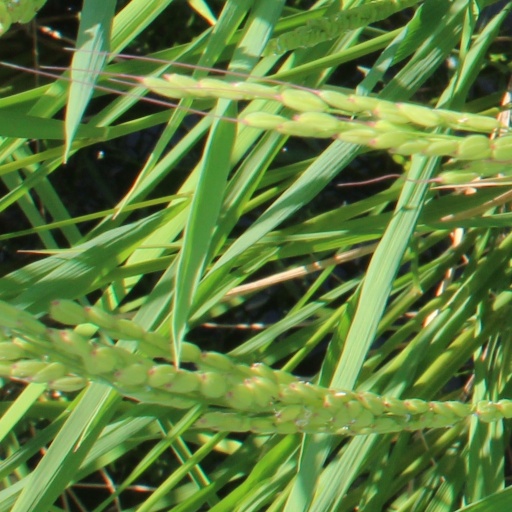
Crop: rice